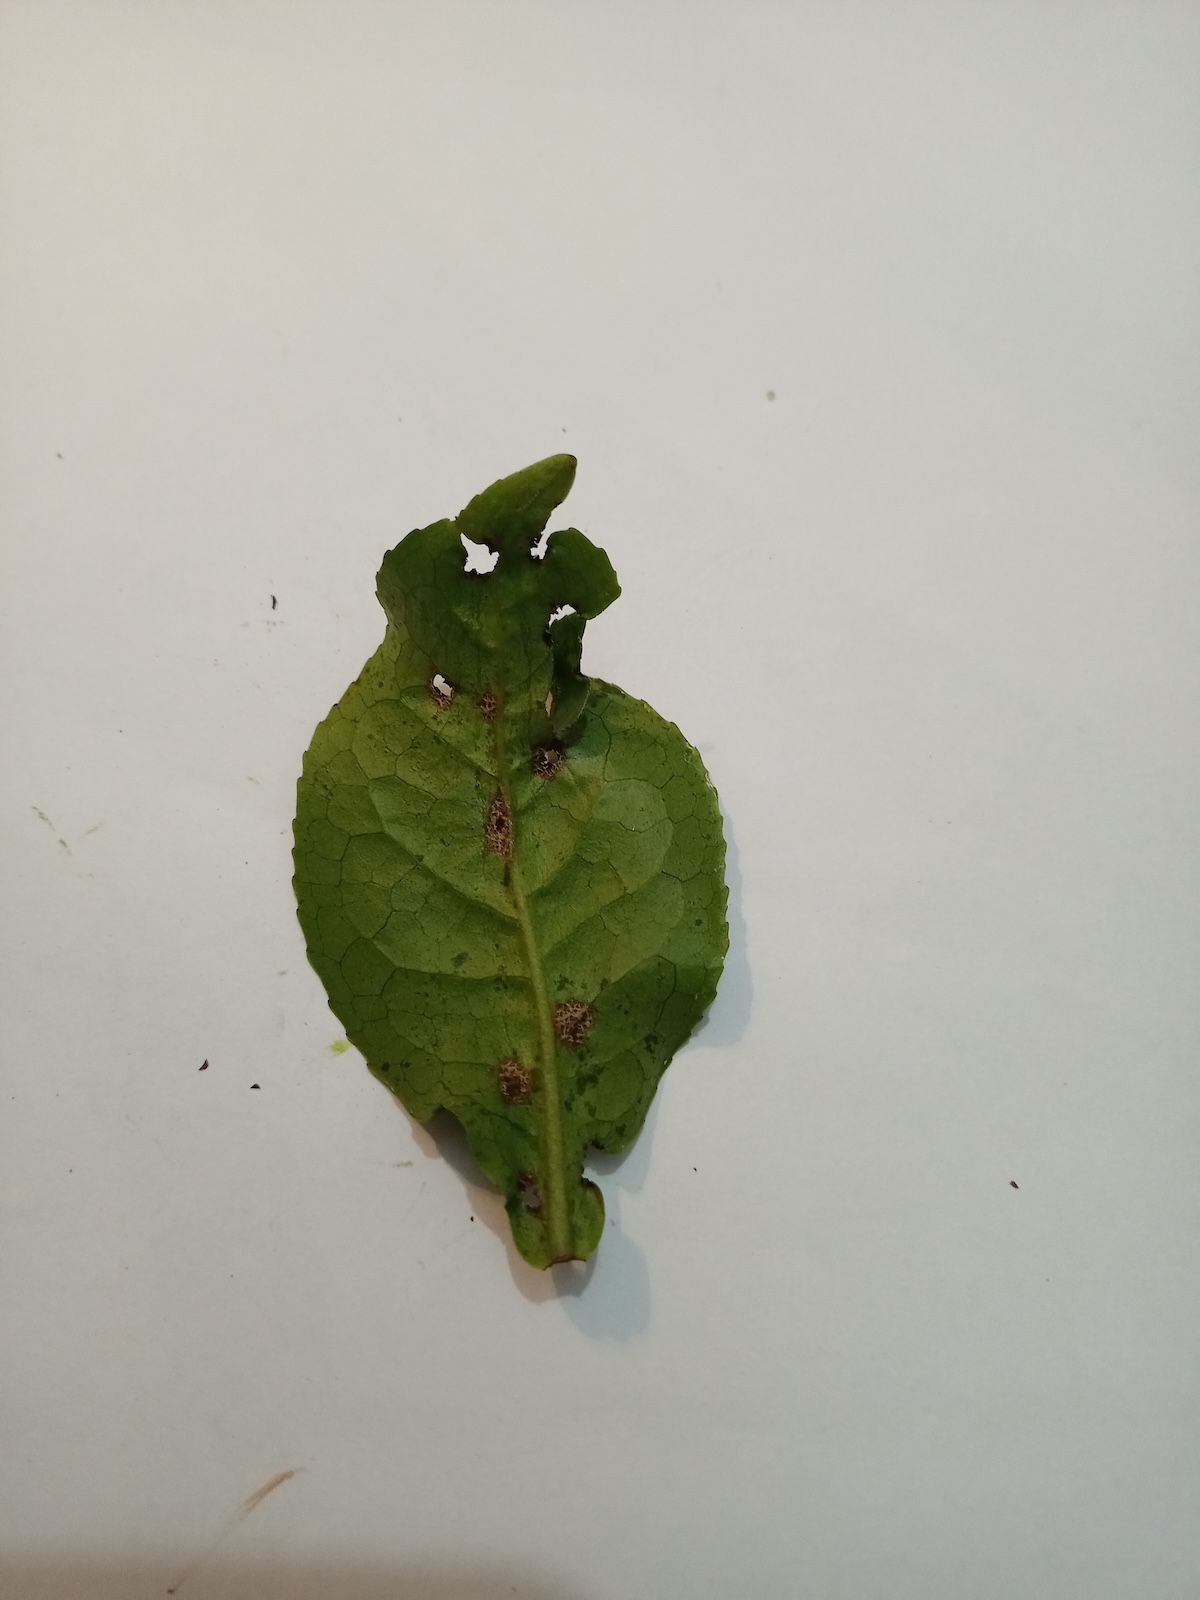
Label: Green mirid bug